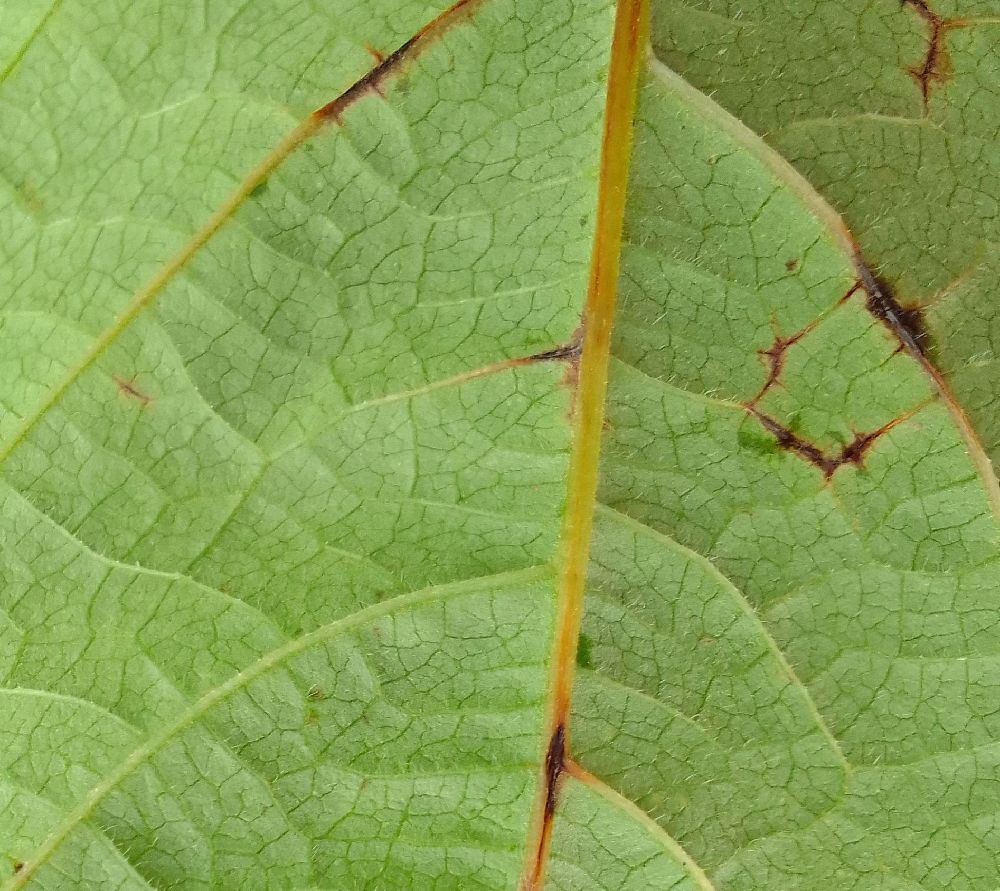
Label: anthracnose